Murder of Frankie Tan

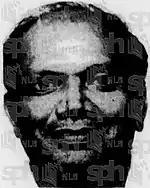
Vasavan Sathiadew, Tan's foster brother who masterminded the killing

Vasavan was the last of the accused to go onto the stand. Vasavan not only denied that he had any motive or intention to murder Tan, he claimed to be suffering from acute severe reactive depression. Veronica Sathiadew, Vasavan's 20-year-old daughter, corroborated this evidence, saying that ever since her mother's affair with her uncle Frankie Tan came to light, her father became very reserved and locked himself in his room. There were also frequent quarrels between her parents, according to Veronica, who also added that her father would throw things around and even slapped her mother. It is not known if Vasavan's unnamed son went to court to testify for his father.